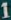
Number: 1